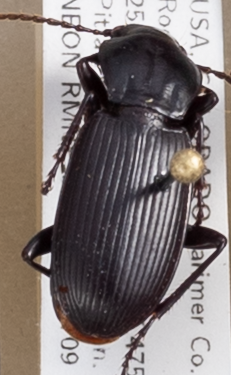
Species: Pterostichus protractus
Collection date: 2018-07-09
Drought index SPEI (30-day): -0.71
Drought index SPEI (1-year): -1.01
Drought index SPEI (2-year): -0.71